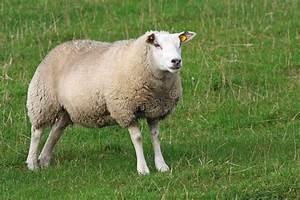
sheep